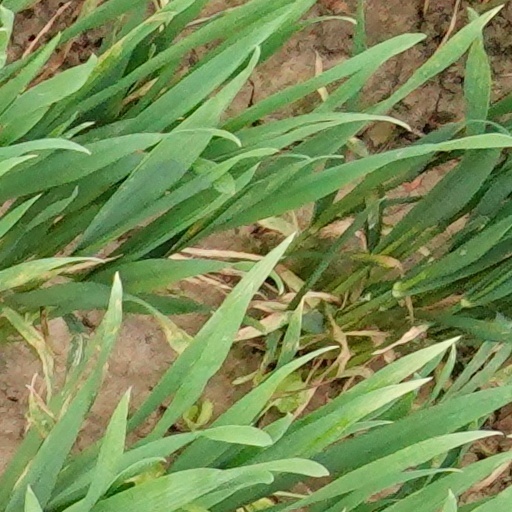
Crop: wheat